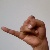
The image shows a hand gesture representing the letter 'J' in Indian Sign Language.